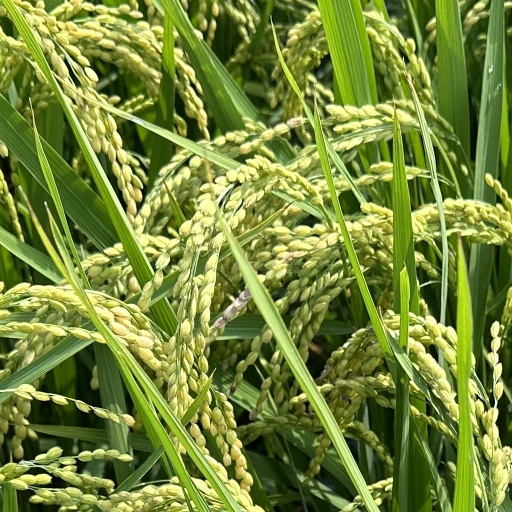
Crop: rice